Treaty of Madrid (1617)

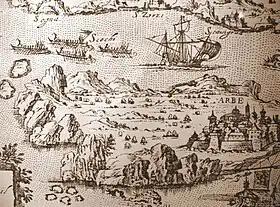
Uskok pirates pursuing a ship

The Treaty of Madrid was a peace treaty between the Republic of Venice and the Habsburg monarchy, ending the Uskok War. Its indirect consequence was the elimination of Uskok piracy in the Adriatic Sea.